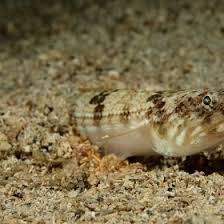
Yemek: lokum